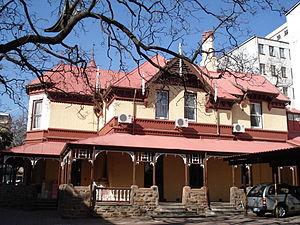
Pretoria ou Prétoria est une ville d'Afrique australe et la capitale administrative de l'Afrique du Sud. Elle fut également de 1860 à 1902 la capitale de la république sud-africaine du Transvaal, de 1902 à 1910 celle de la colonie du Transvaal puis, de 1910 à 1994, le chef-lieu de la province du Transvaal. Elle est située aujourd'hui dans la province du Gauteng.